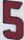
Number: 5